The Eerie Silence

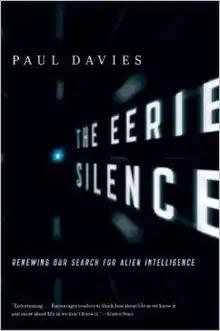
Paperback edition

The Eerie Silence: Renewing Our Search for Alien Intelligence is a 2010 popular science book by Paul Davies, chair of the SETI: Post-Detection Science and Technology Taskgroup of the International Academy of Astronautics. "The Eerie Silence" explores the possibilities of intelligent extraterrestrial life, and its potential consequences.